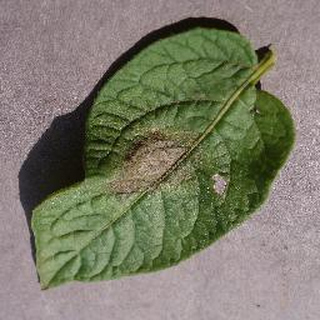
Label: potato_late_blight